El Paso Corp.

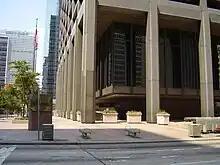
El Paso Corp. headquarters

El Paso Corporation was a provider of natural gas and related energy products and was one of North America's largest natural gas producers until its acquisition by Kinder Morgan in 2012. It was headquartered in Houston, Texas, United States.